Benjamin Fawcett

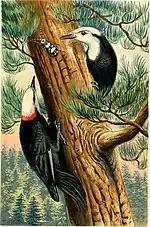
"White-headed Woodpecker", wood-engraving by Fawcett, drawing by T. W. Wood

Fawcett colourised the etched copper plates which were created by bryologist Frances Elizabeth Tripp to accompany her two-volume guide "British Mosses".